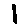
Label: 1